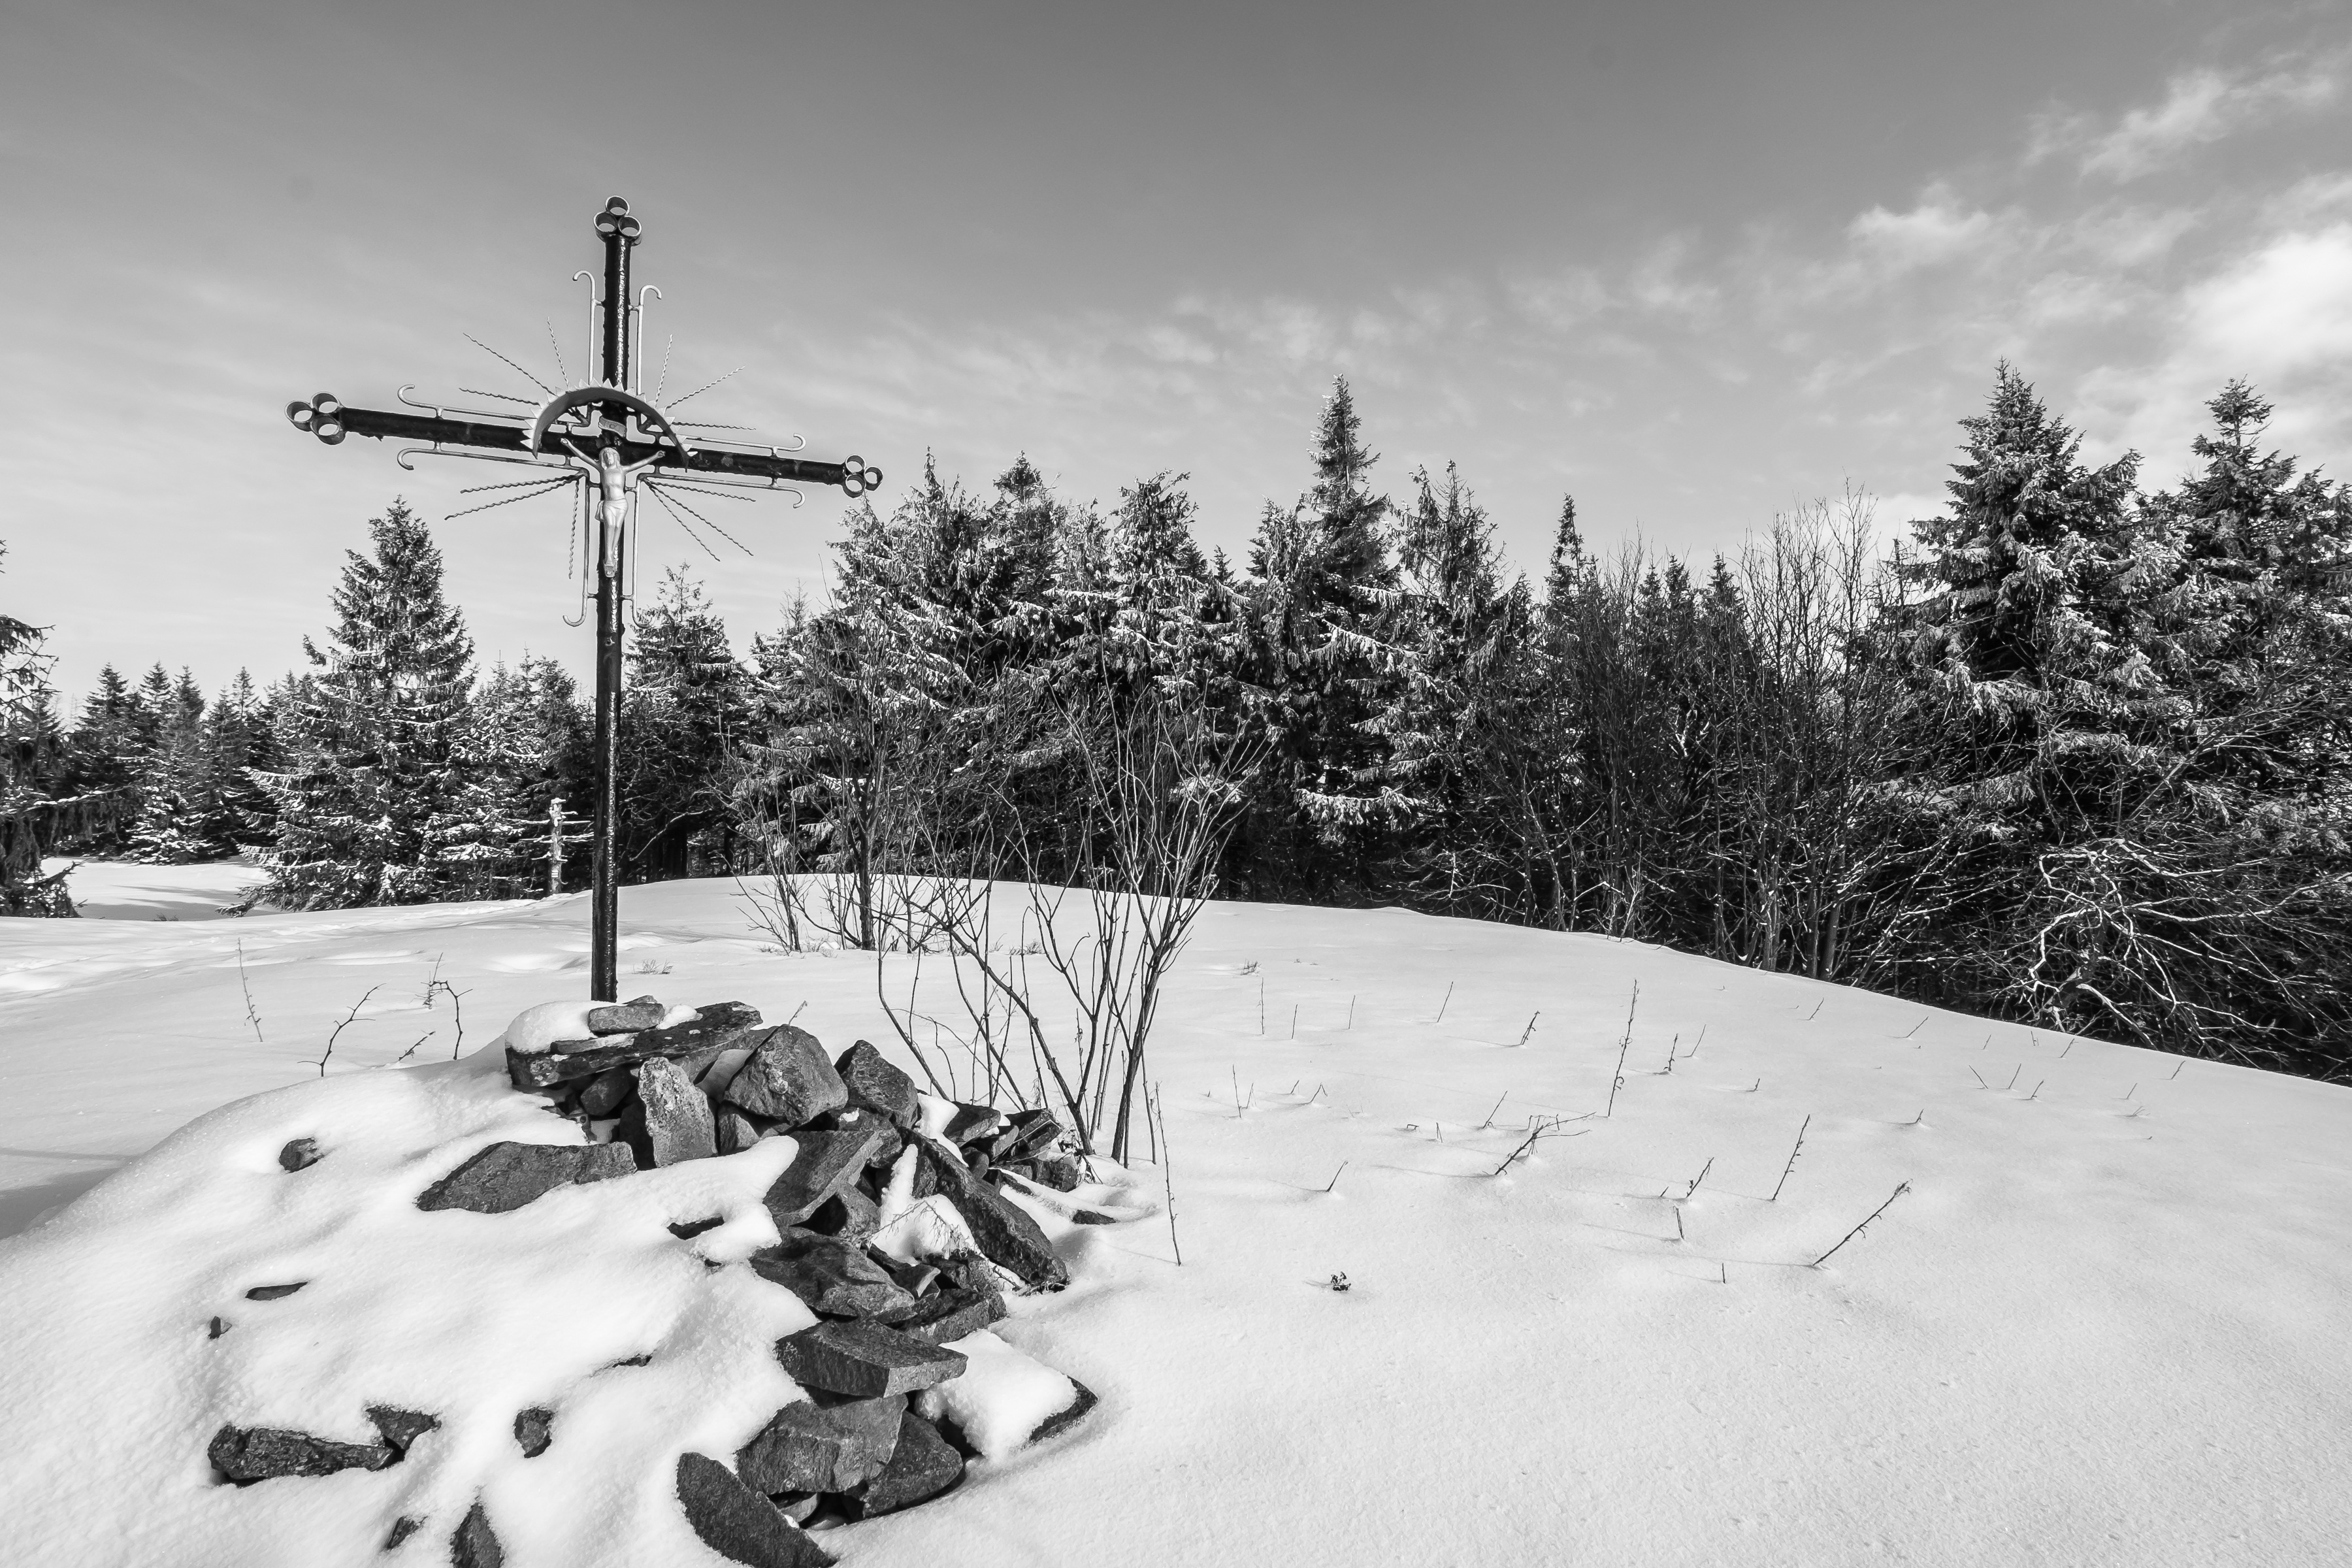
landscape, tree, outdoor, mountain, snow, winter, black and white, white, hill, weather, cross, monochrome, season, religious, christ, faith, poland, jesus, christianity, catholicism, monochrome photography, luban mountain, gorce